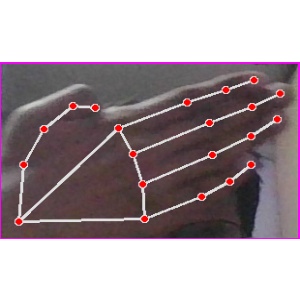
अक्षर: घ